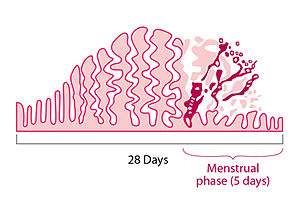
Menstruationscyklus / Indtræden og hyppighed
Illustration af hvordan livmoderhinden bygges op og brydes ned under menstruationscyklussen.
Menstruationscyklussen er den regelmæssige, naturlige forandring, der finder sted i de kvindelige kønsorganer såsom livmoderen og æggestokkene, og som muliggør graviditet. Cyklussen er nødvendig for produktionen af oocytter, og for forberedelsen af livmoderen til graviditet. Op mod 80% af alle kvinder mærker symptomer i en til to uger før menstruation. Blandt udbredte symptomer er akne, følsomme bryster, oppustethed, træthed, irritabilitet og humørsvingninger. Hos 20-30% af kvinder forstyrrer disse symptomer dagligdagen i en grad der kvalificerer som præmenstruelt syndrom, og hos 3 til 8% i særligt alvorlig grad.